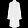
Label: Dress